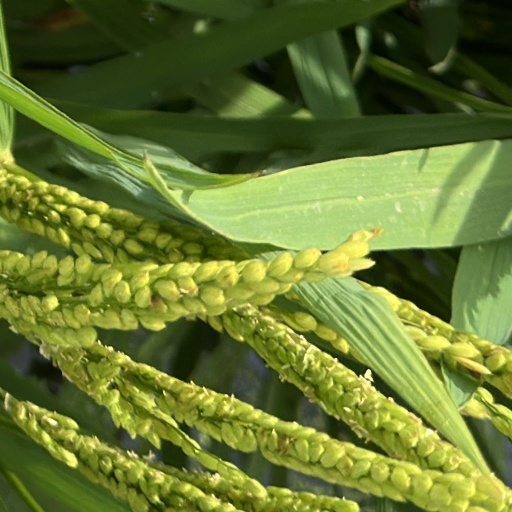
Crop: rice